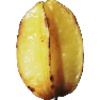
Label: Carambula 1